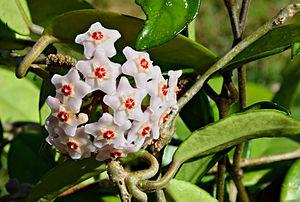
Hoya (Hoya carnosa), inflorescence, dans un jardin, France.
Hoya carnosa est une liane aux tiges et feuilles glabres originaire d'Asie ainsi que de la Malaisie, l'Australie et d'Inde.